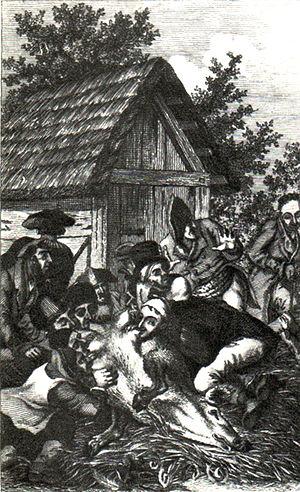
La Judensau est le terme utilisé pour désigner des motifs animaliers métaphoriques apparus au Moyen Âge dans l’art chrétien anti-Juifs et dans les caricatures antisémites presque exclusivement dans les pays de langue germanique. L’utilisation du thème du cochon vise à humilier, car le porc est considéré comme un animal impur et interdit à la consommation selon les lois de la cacherout.